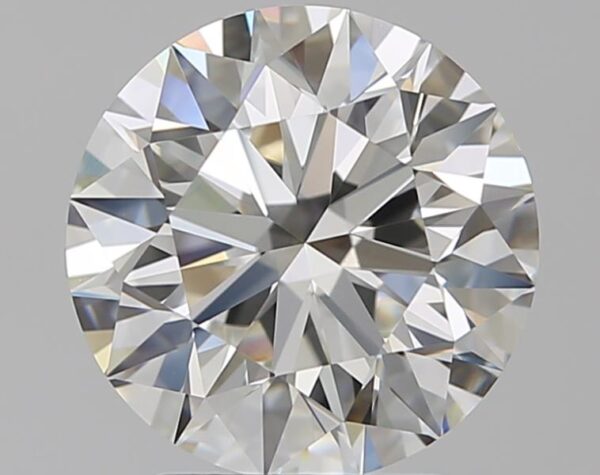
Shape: round
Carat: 2.51
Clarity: VS1
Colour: H
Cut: EX
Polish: EX
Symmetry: EX
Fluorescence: N
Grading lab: GIA
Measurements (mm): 8.65 x 8.67 x 5.43